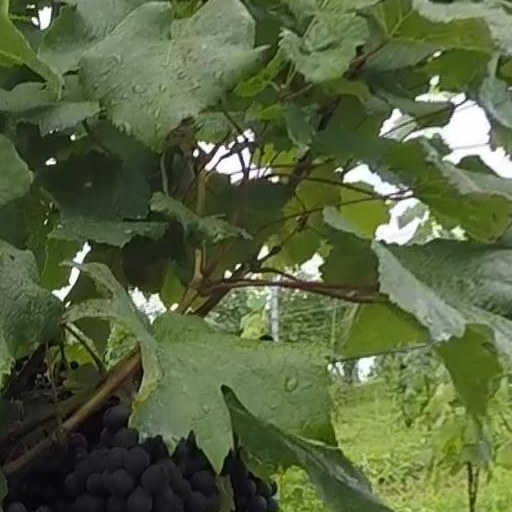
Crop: grape